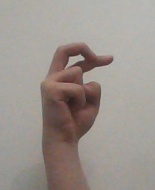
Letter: zay